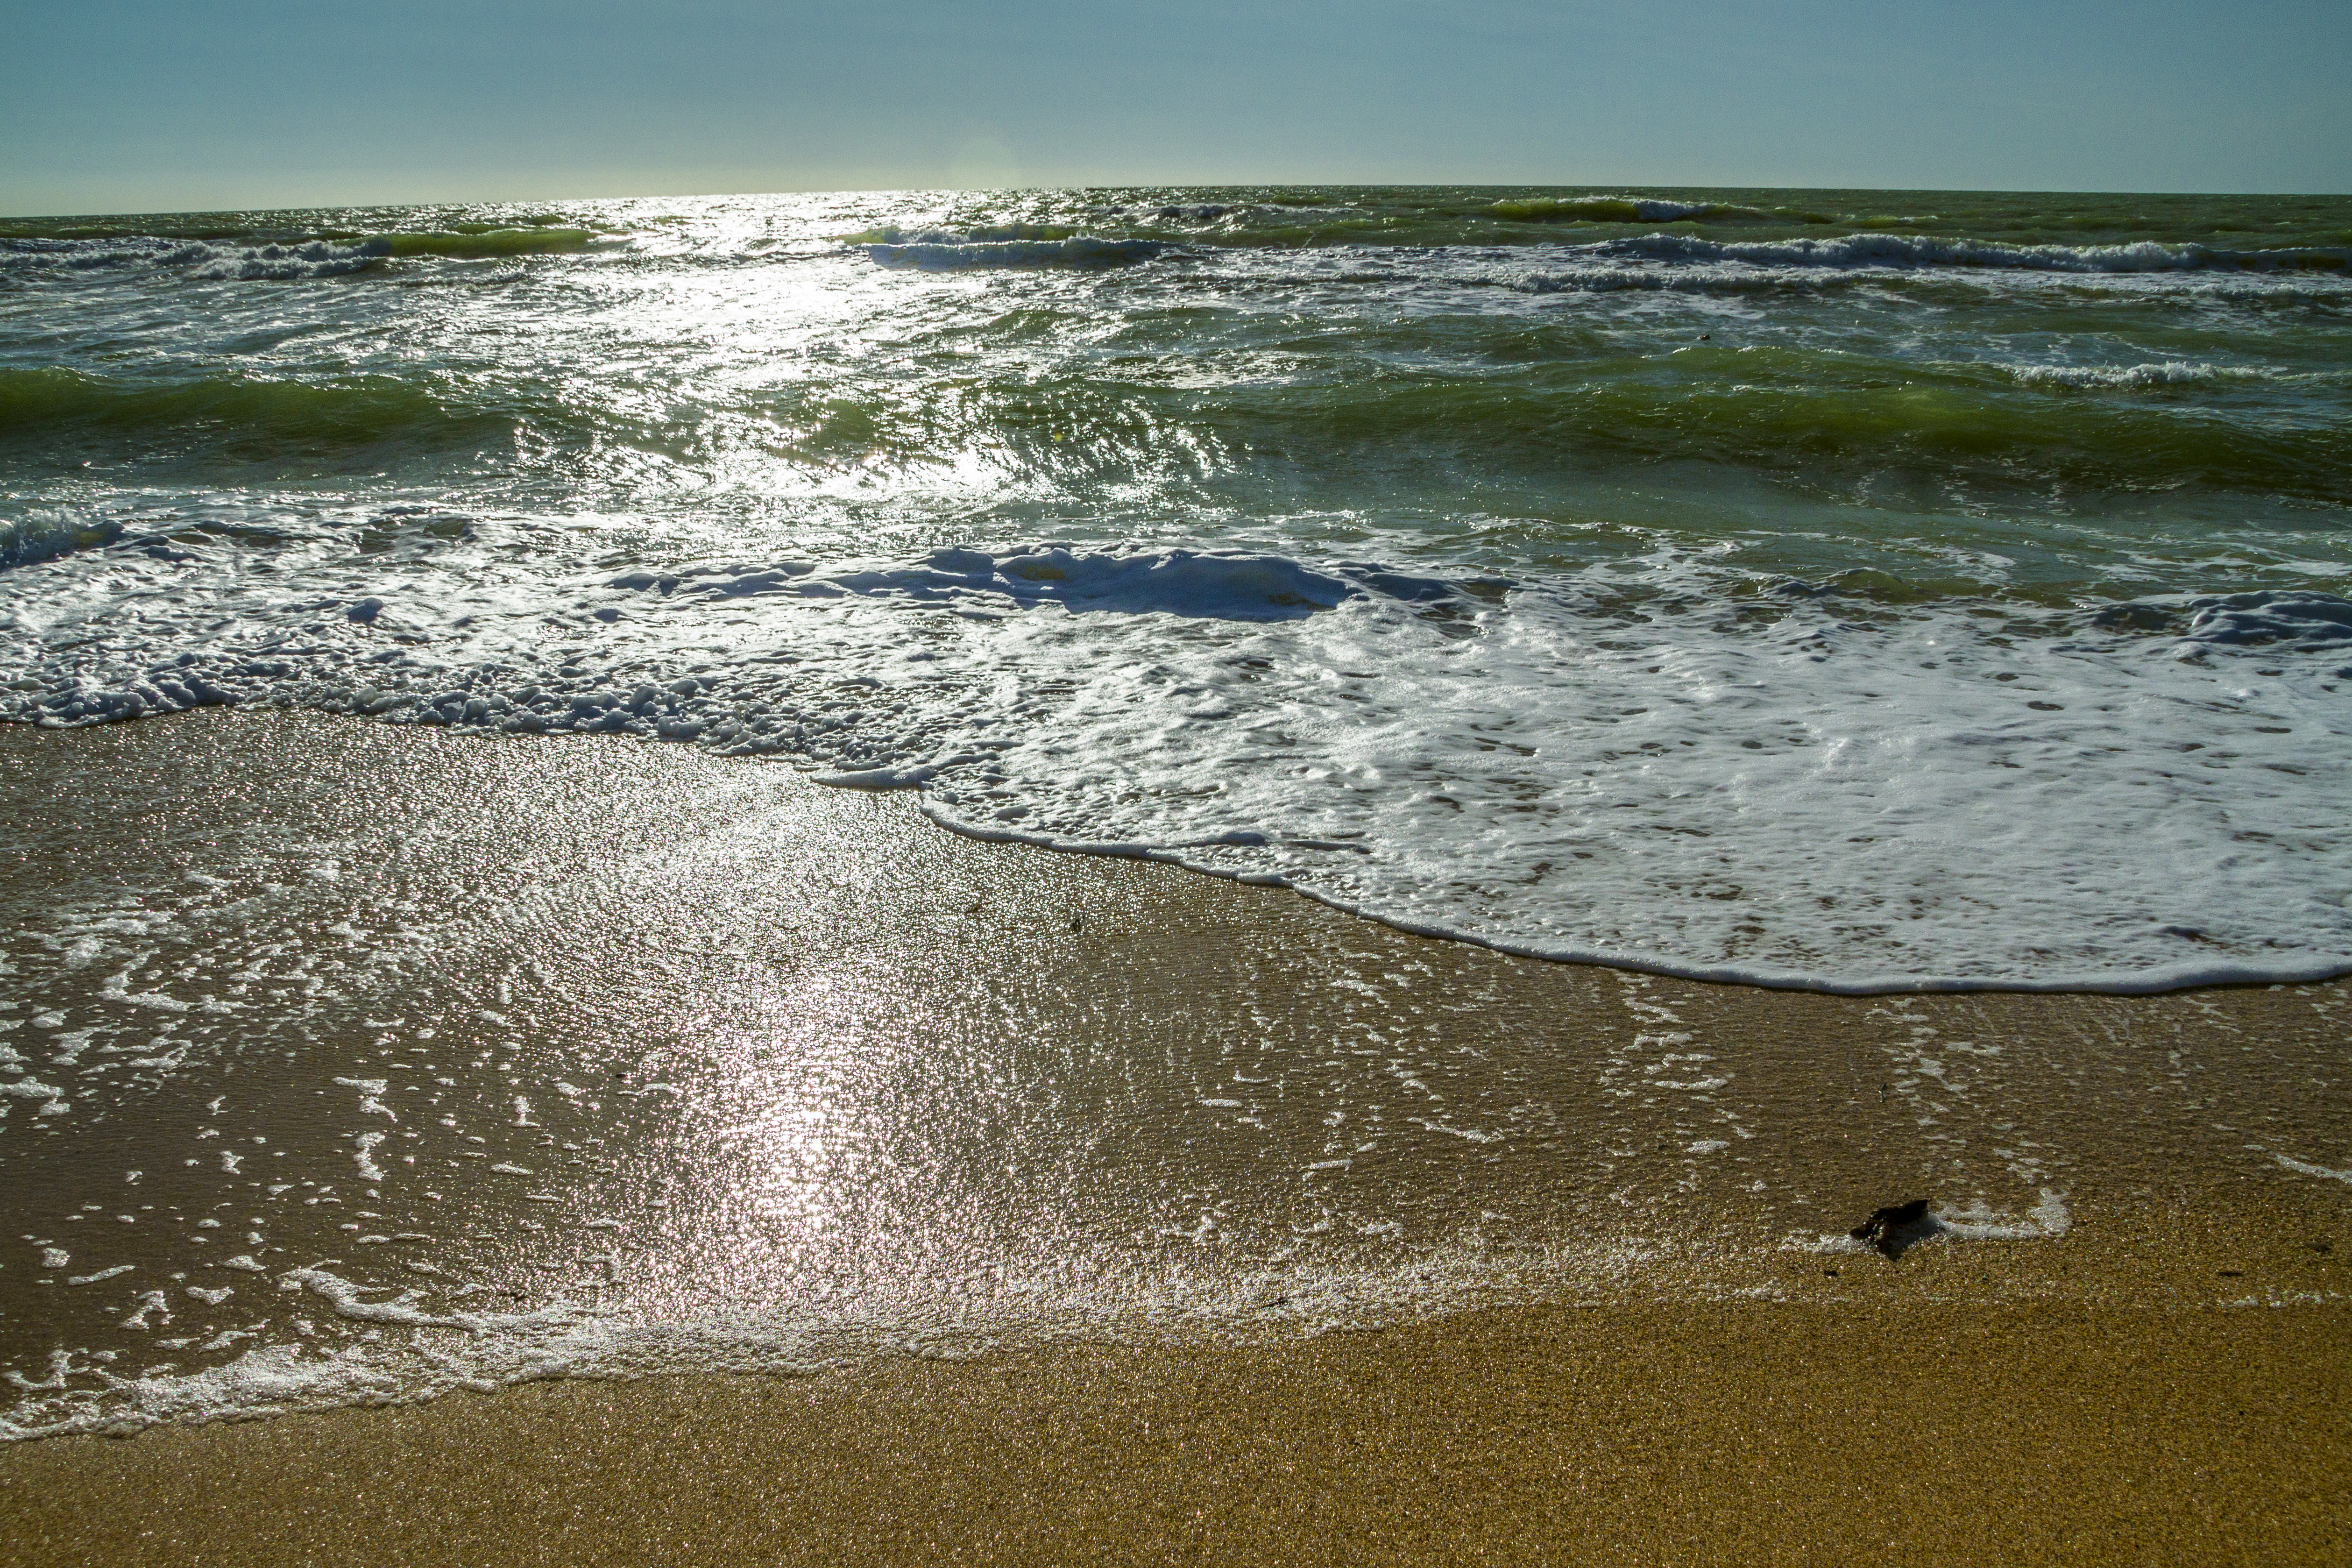
sea, beach, walleye, man, summer, resort, body of water, wave, shore, water, ocean, wind wave, sand, coast, sky, water resources, horizon, tide, coastal and oceanic landforms, landscape, bay